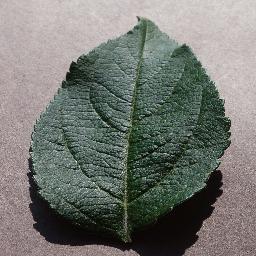
Label: Apple___healthy